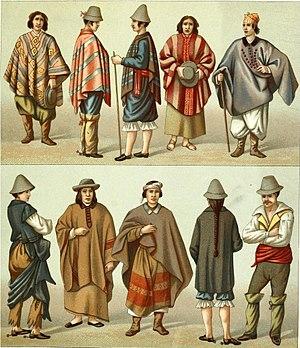
Albert Racinet, en fait Albert Charles Auguste Racinet, est un observateur de costumes français, illustrateur, peintre et auteur d'ouvrages portant sur les costumes et ornements plusieurs fois réimprimés.